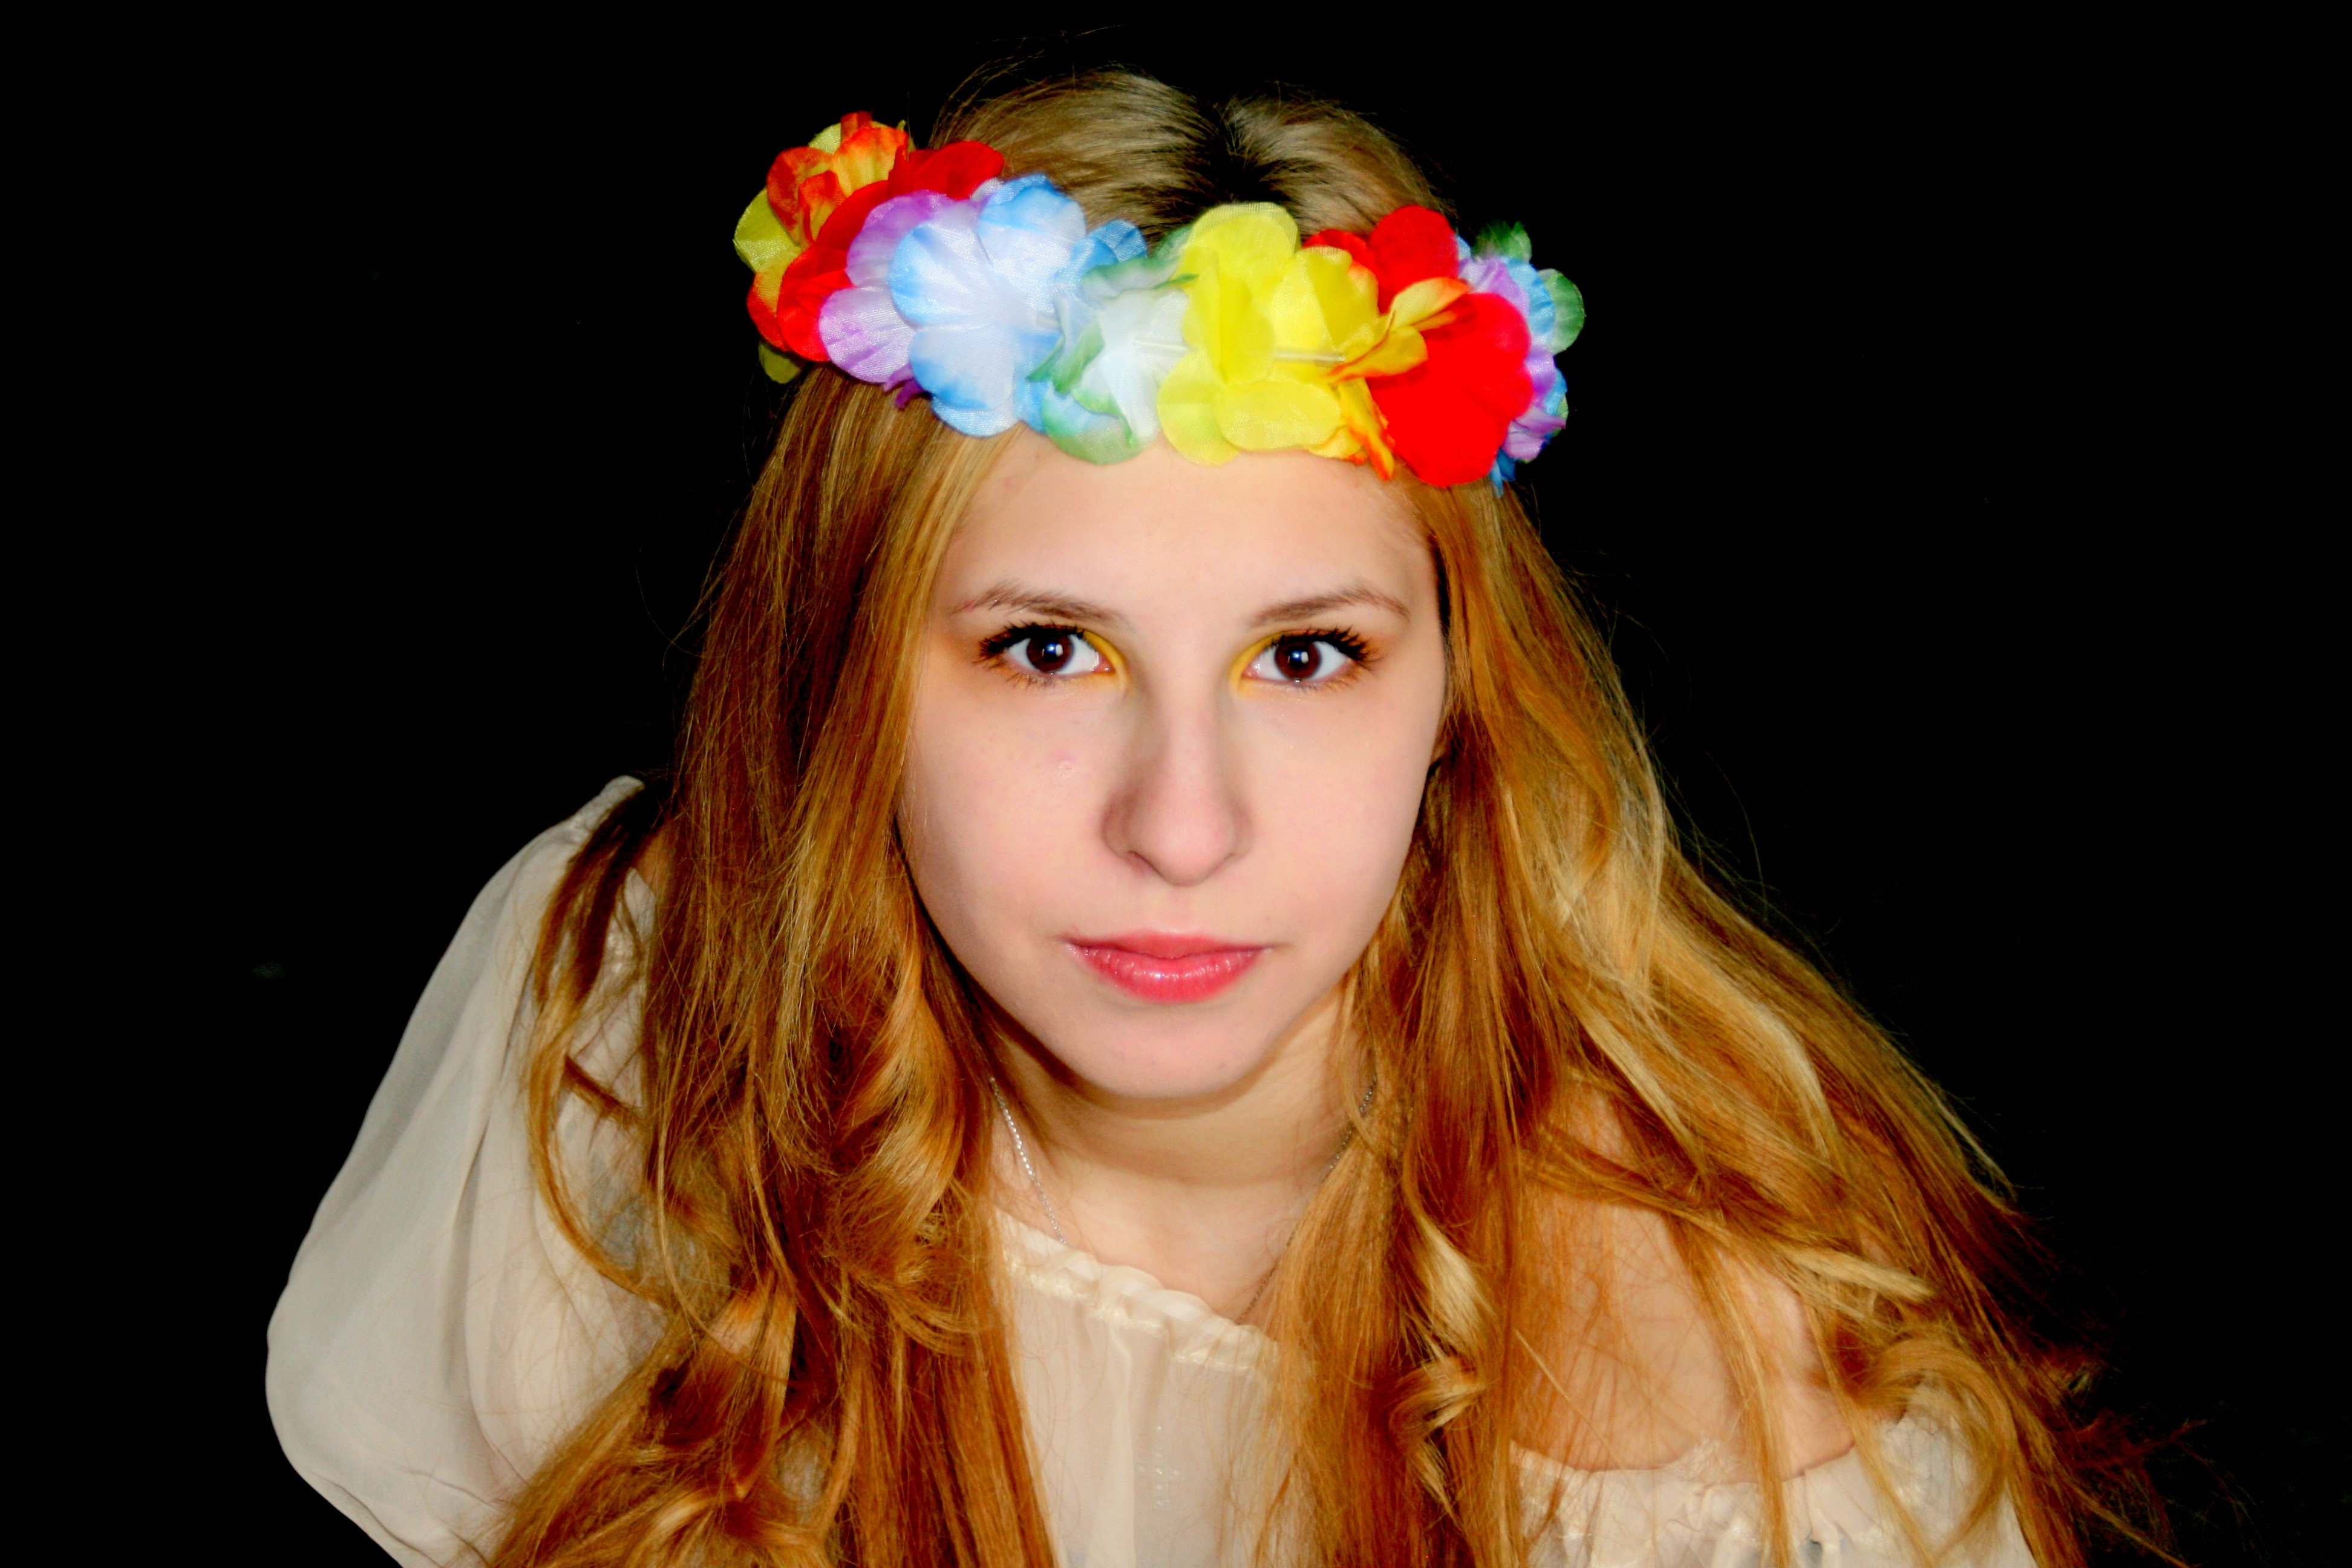
person, girl, hair, portrait, model, red, color, brown, fashion, clothing, hairstyle, wreath, eye, beauty, nice, story, princess, blond hair